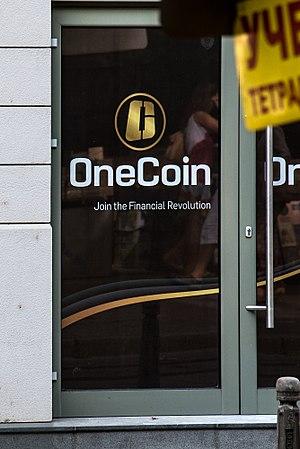
OneCoin est un système de Ponzi présenté comme une cryptomonnaie par des sociétés offshore basées en Bulgarie, OneCoin Ltd et OneLife Network Ltd, fondées par Ruja Ignatova avec Sebastian Greenwood. OneCoin est considérée comme un système de Ponzi de par sa structure organisationnelle et par l'implication de personnes-clés de OneCoin dans des arnaques similaires par le passé. The Times l'a décrit comme « l'une des plus grosses arnaques de tous les temps ». La justice américaine avance le chiffre de 3 millions de victimes dans le monde.